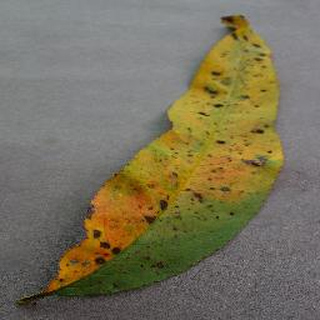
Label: peach_bacterial_spot